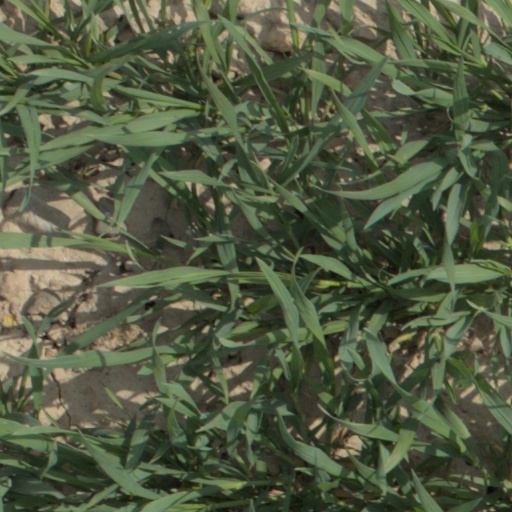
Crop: wheat